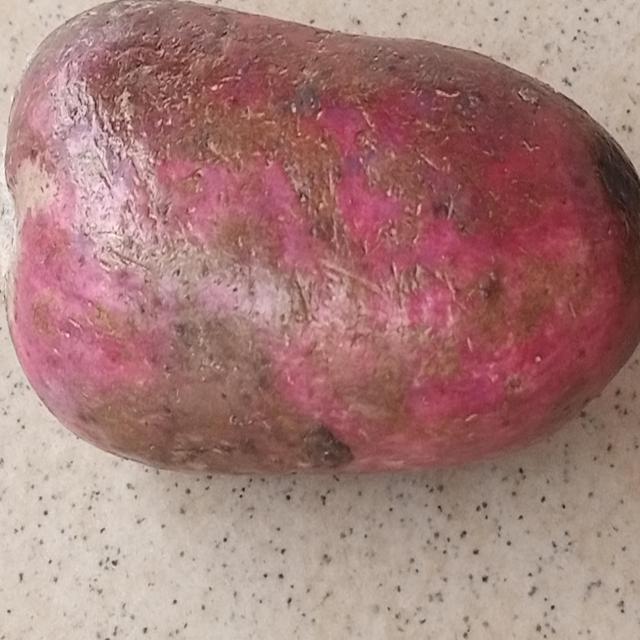
Plum grade: spotted